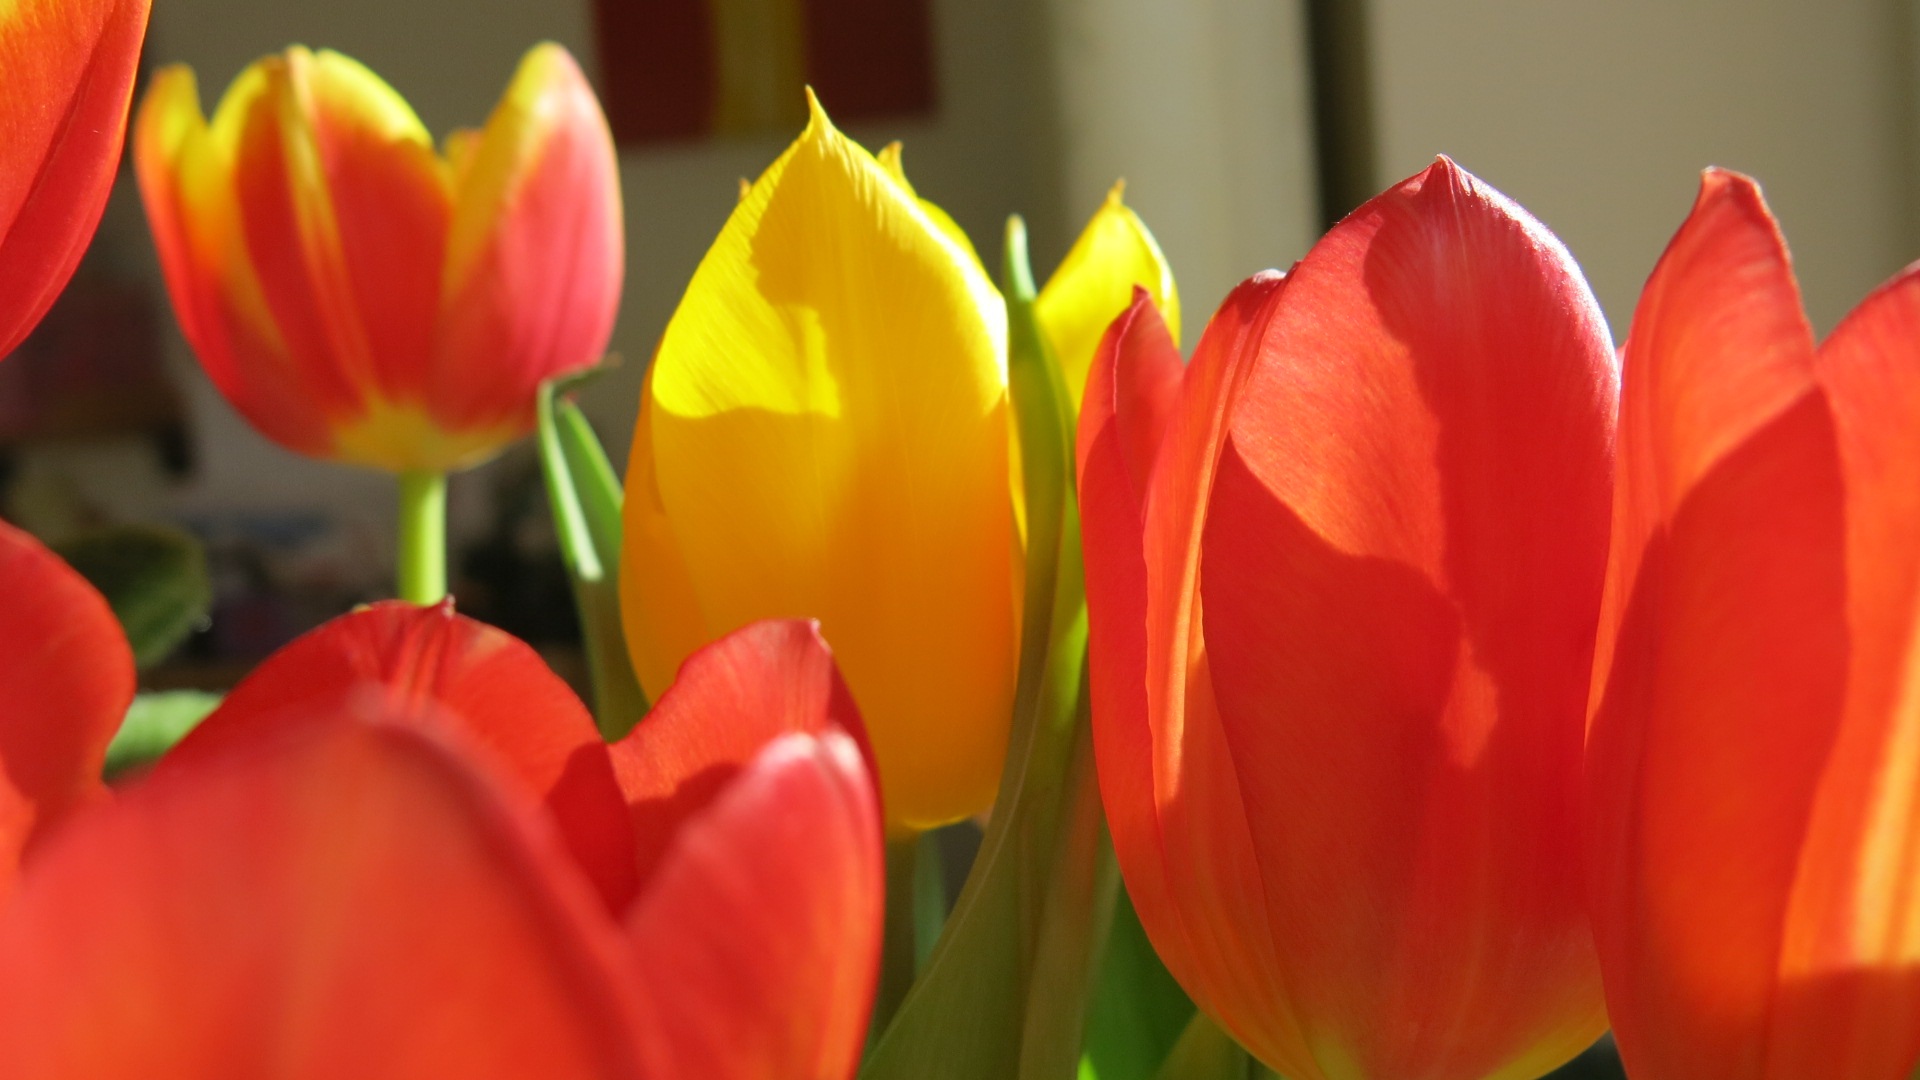
nature, plant, flower, petal, tulip, spring, red, color, red flower, macro photography, garden plant, flowering plant, lily family, plant stem, land plant